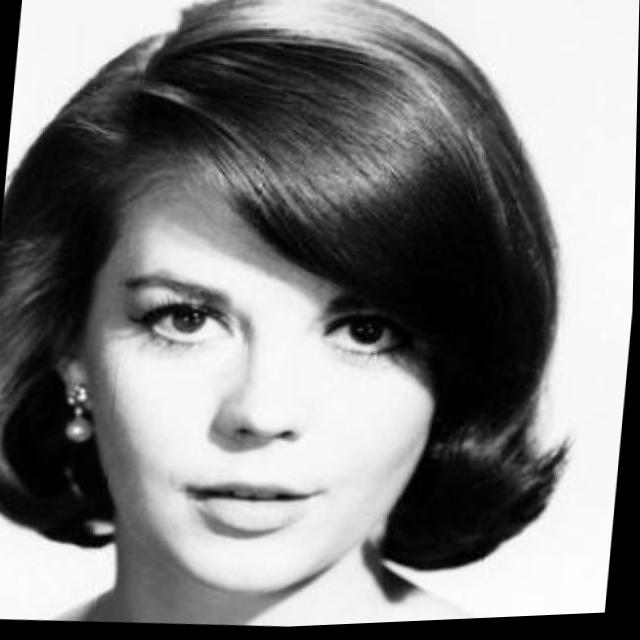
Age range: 21-44